Nikita Bedrin

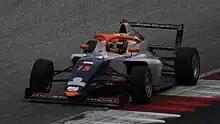
Bedrin racing in the 2022 Italian F4 Championship at the Red Bull Ring.

Bedrin would follow that up by returning to the Italian F4 and ADAC F4 series, once again driving for PHM. In the former, Bedrin took a pair of podiums but was hampered by an inconsistent end to the season, leaving him twelfth in the championship. Meanwhile, his season in ADAC Formula 4 would bear more fruit, as he finished fourth overall, with six podiums, including a lone win at a rainy Lausitzring, under his belt.